Monadnock Building

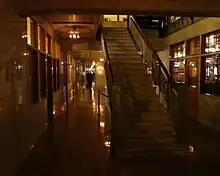
The retail lobby in 2010, showing faithful restoration of the marble, decorative aluminum, and fixtures and the ambient lighting effect of the carbon filament bulbs

The restoration was a success both critically and commercially. The building was 80 percent occupied when bought in 1979 and rented for $5.50 per square foot ($59.20 per square meter). By 1982, it was 91 percent occupied and commanded rent of $9 per square foot ($97 per square meter). The Monadnock was selected as one of top restoration projects in the country by the National Trust for Historic Preservation in 1987, noting "the outstanding quality of the overall restoration effort", and the precision, detail and faithfulness of the interior restoration, in particular the lobby, which "serves as a model for preservation nationwide."